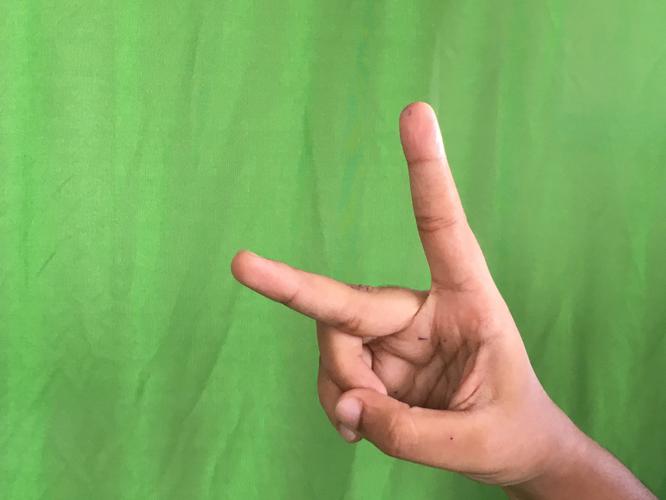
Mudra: Katrimukha
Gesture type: single_hand